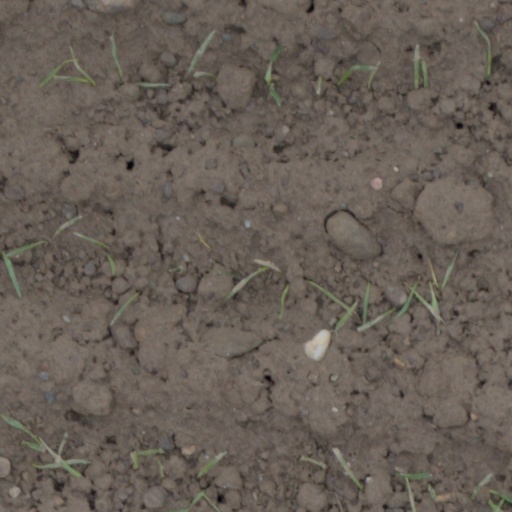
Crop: wheat